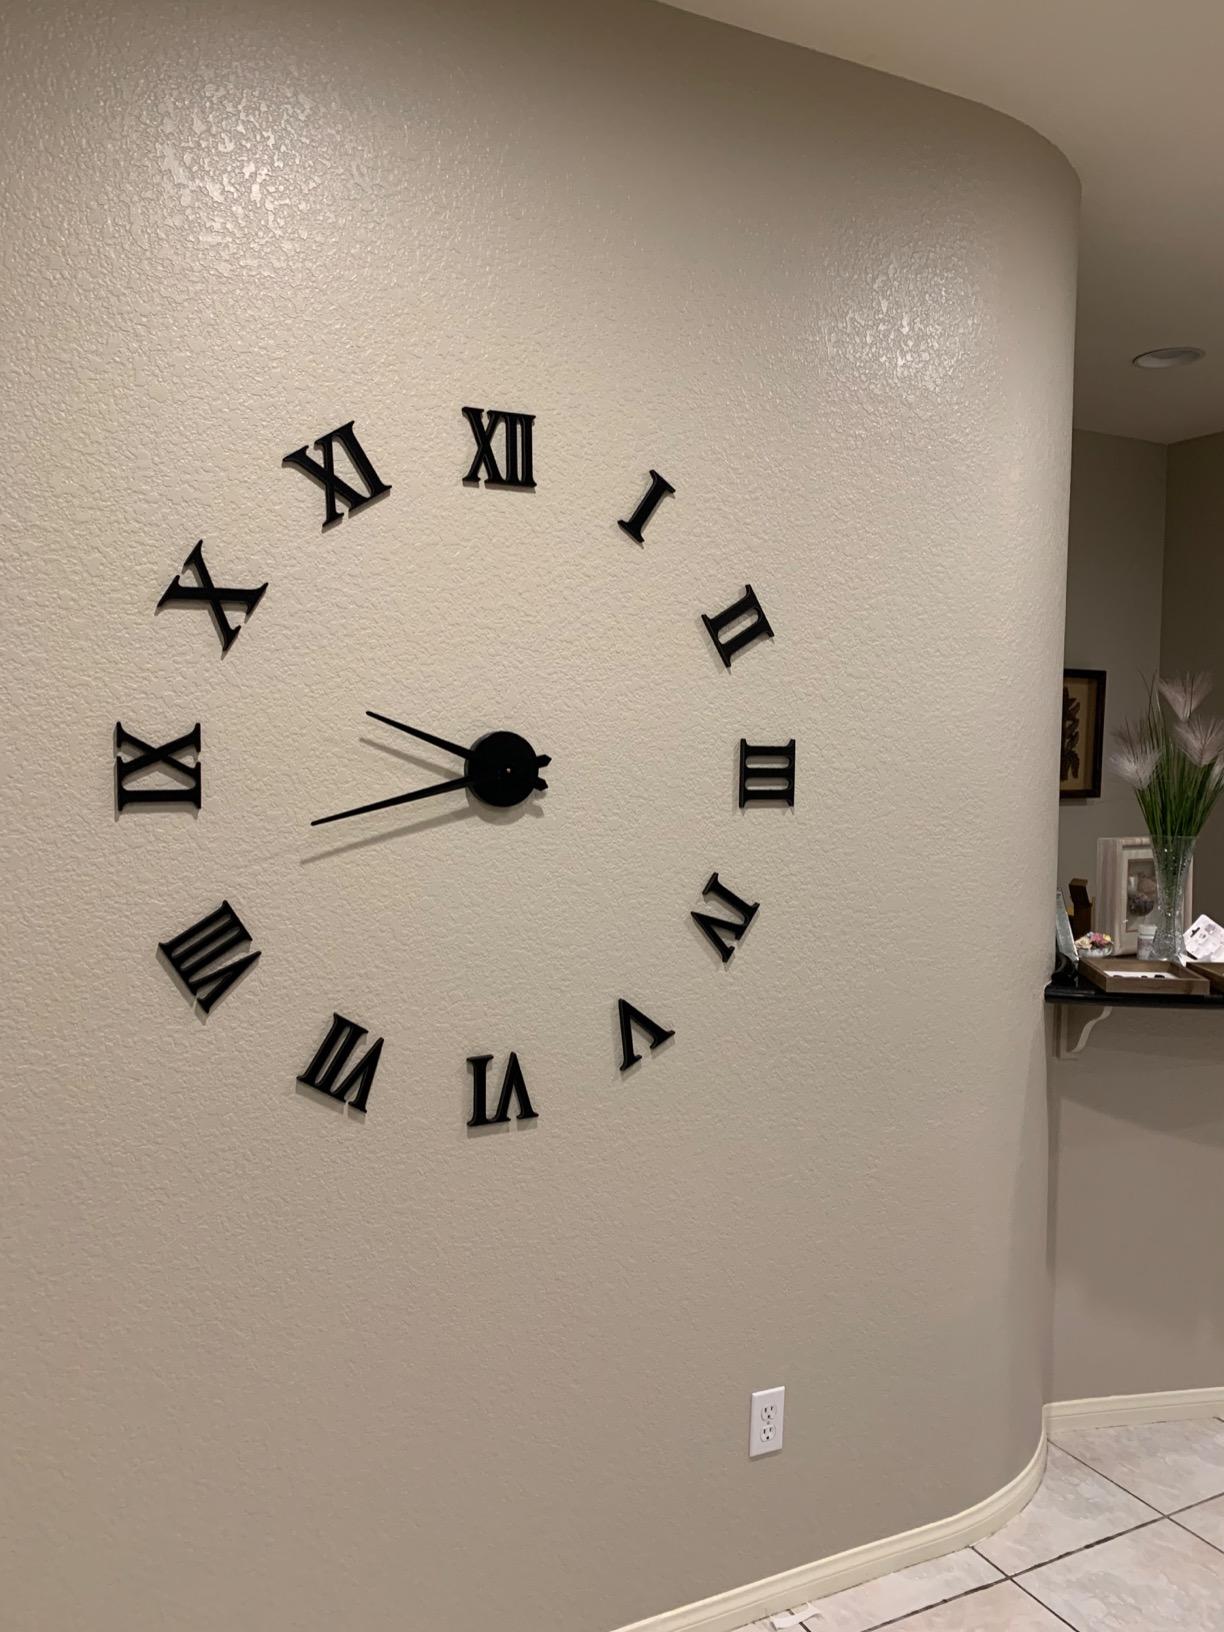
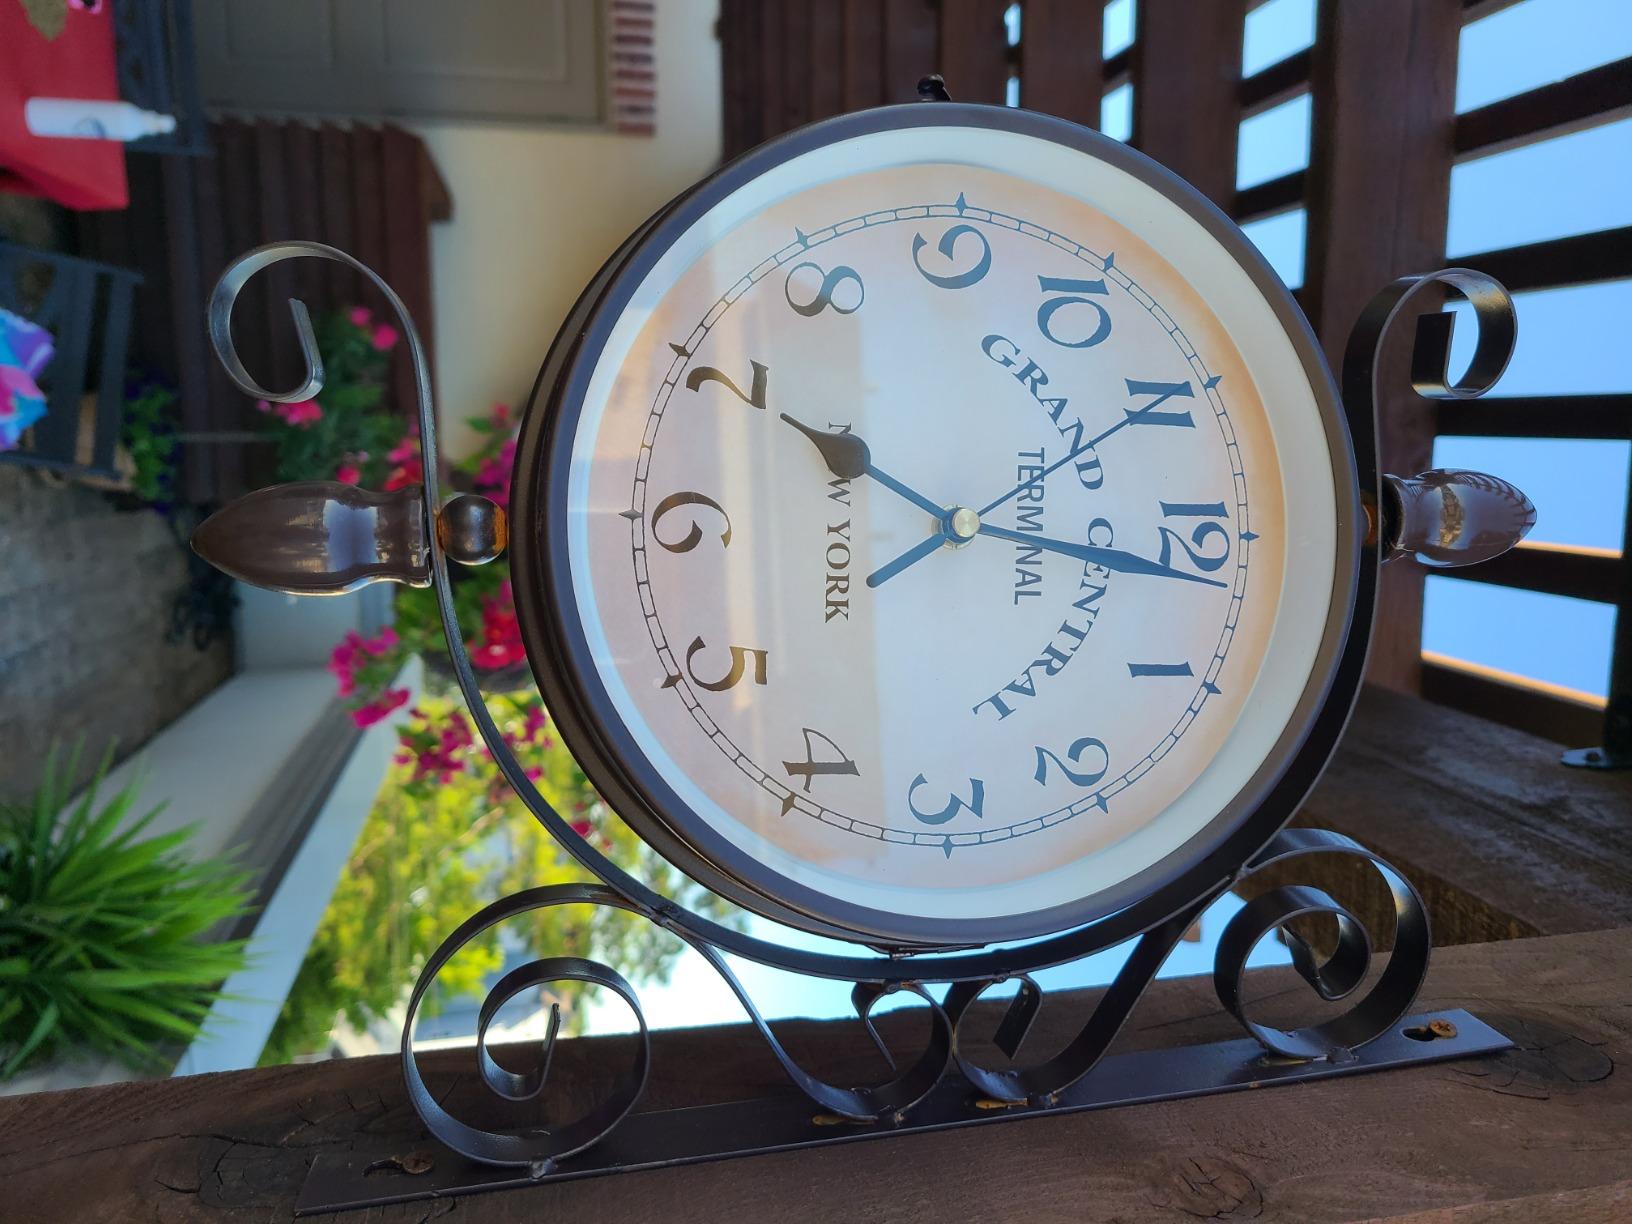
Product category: clock
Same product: no